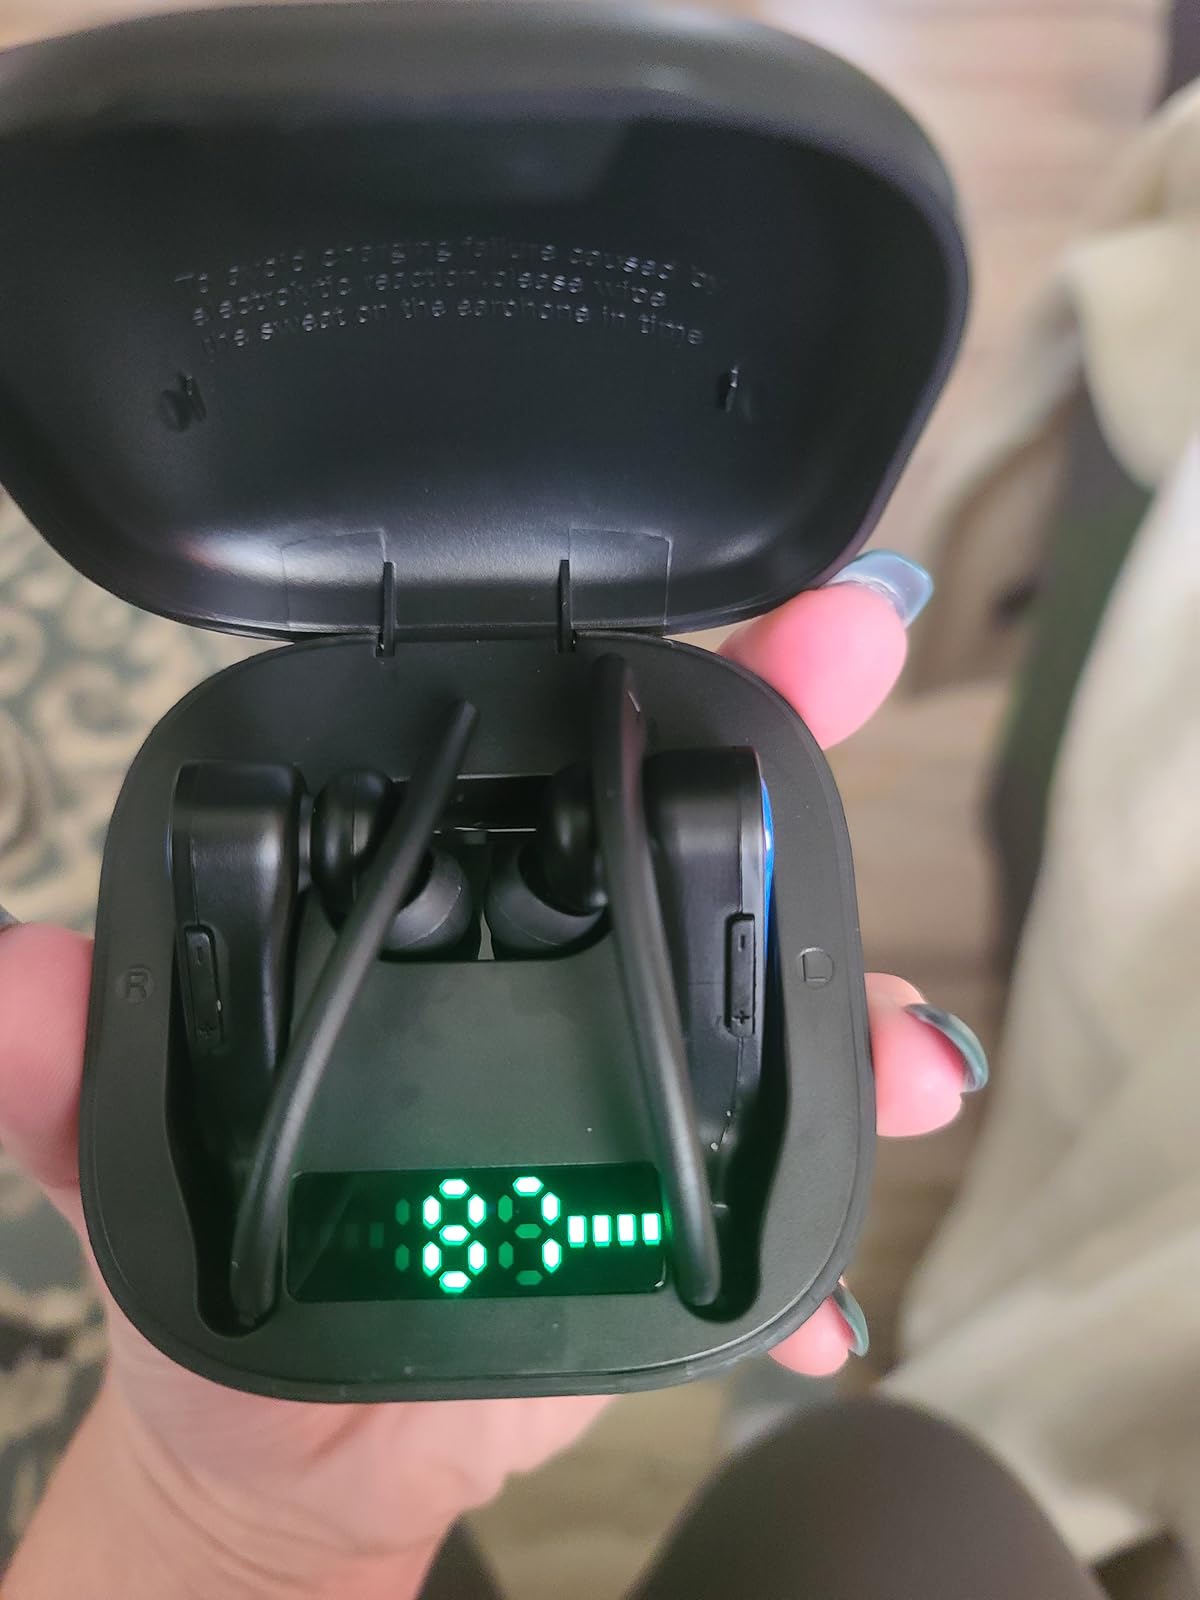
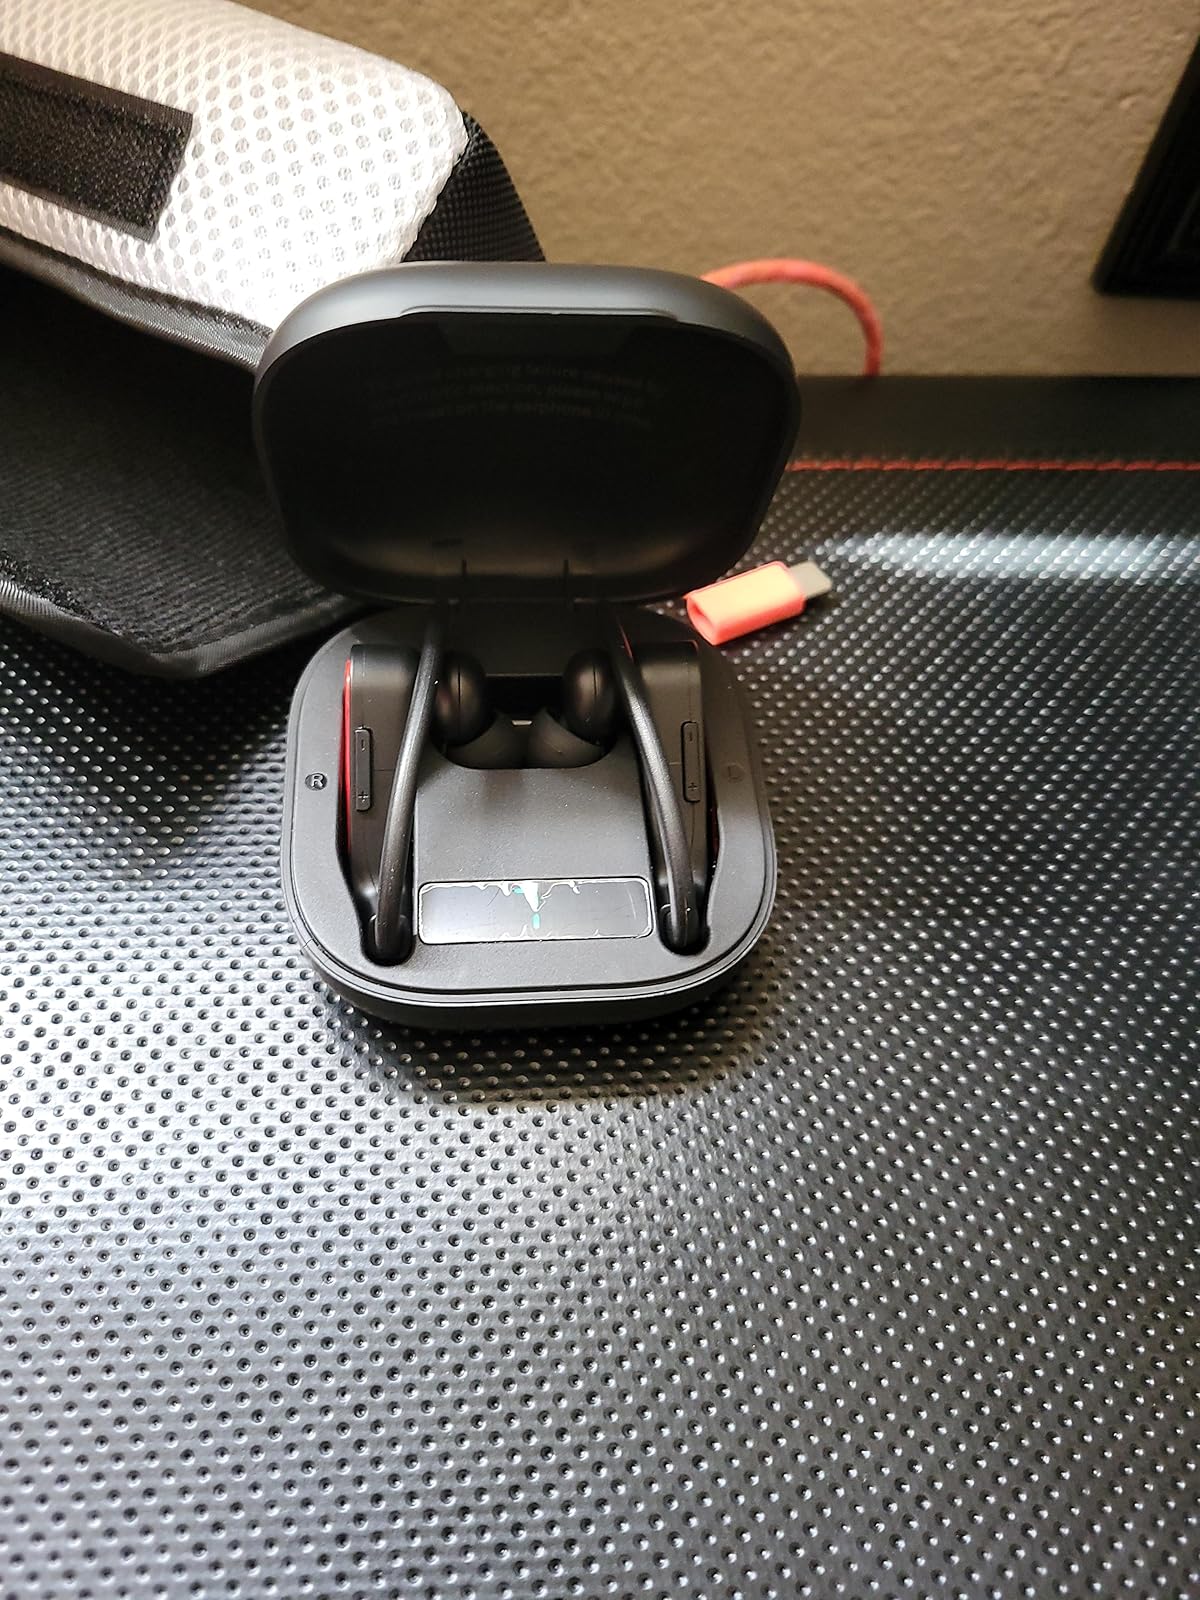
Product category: earbuds
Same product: no